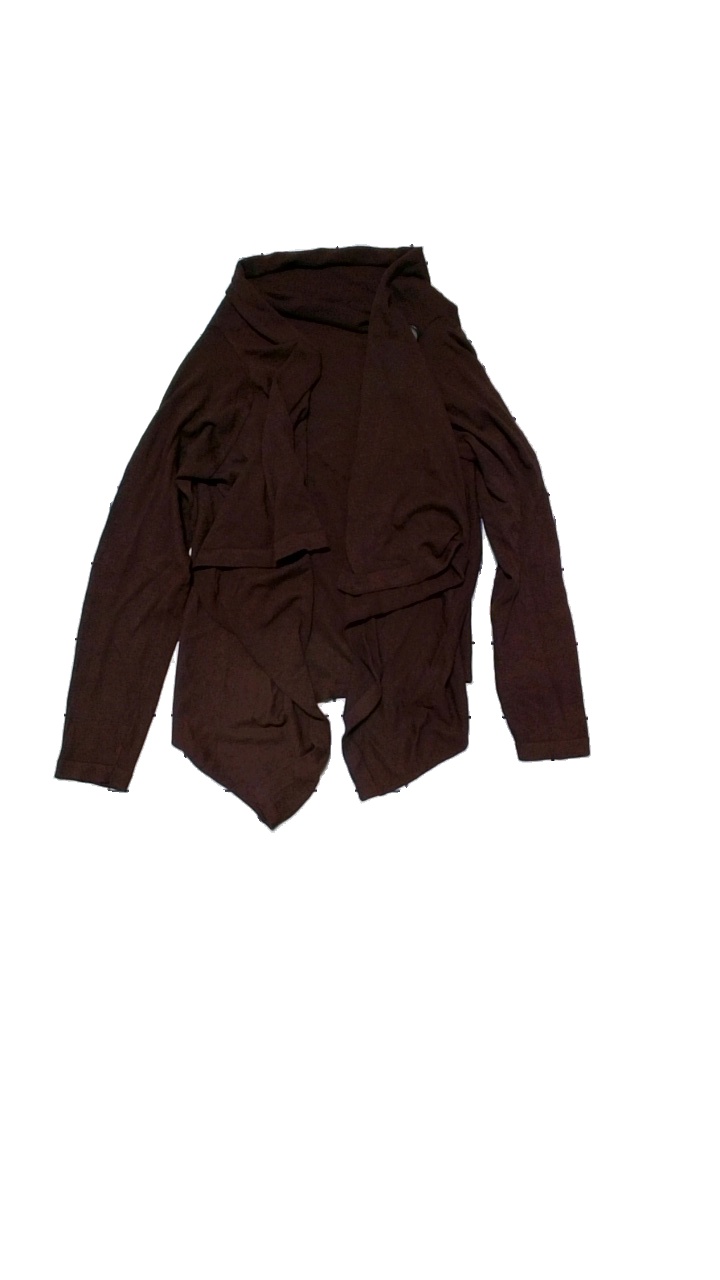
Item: Cardigan (Ladies)
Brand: Object
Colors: Purple
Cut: Regular
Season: All
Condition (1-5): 4
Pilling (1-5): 4
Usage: Reuse
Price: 50-100